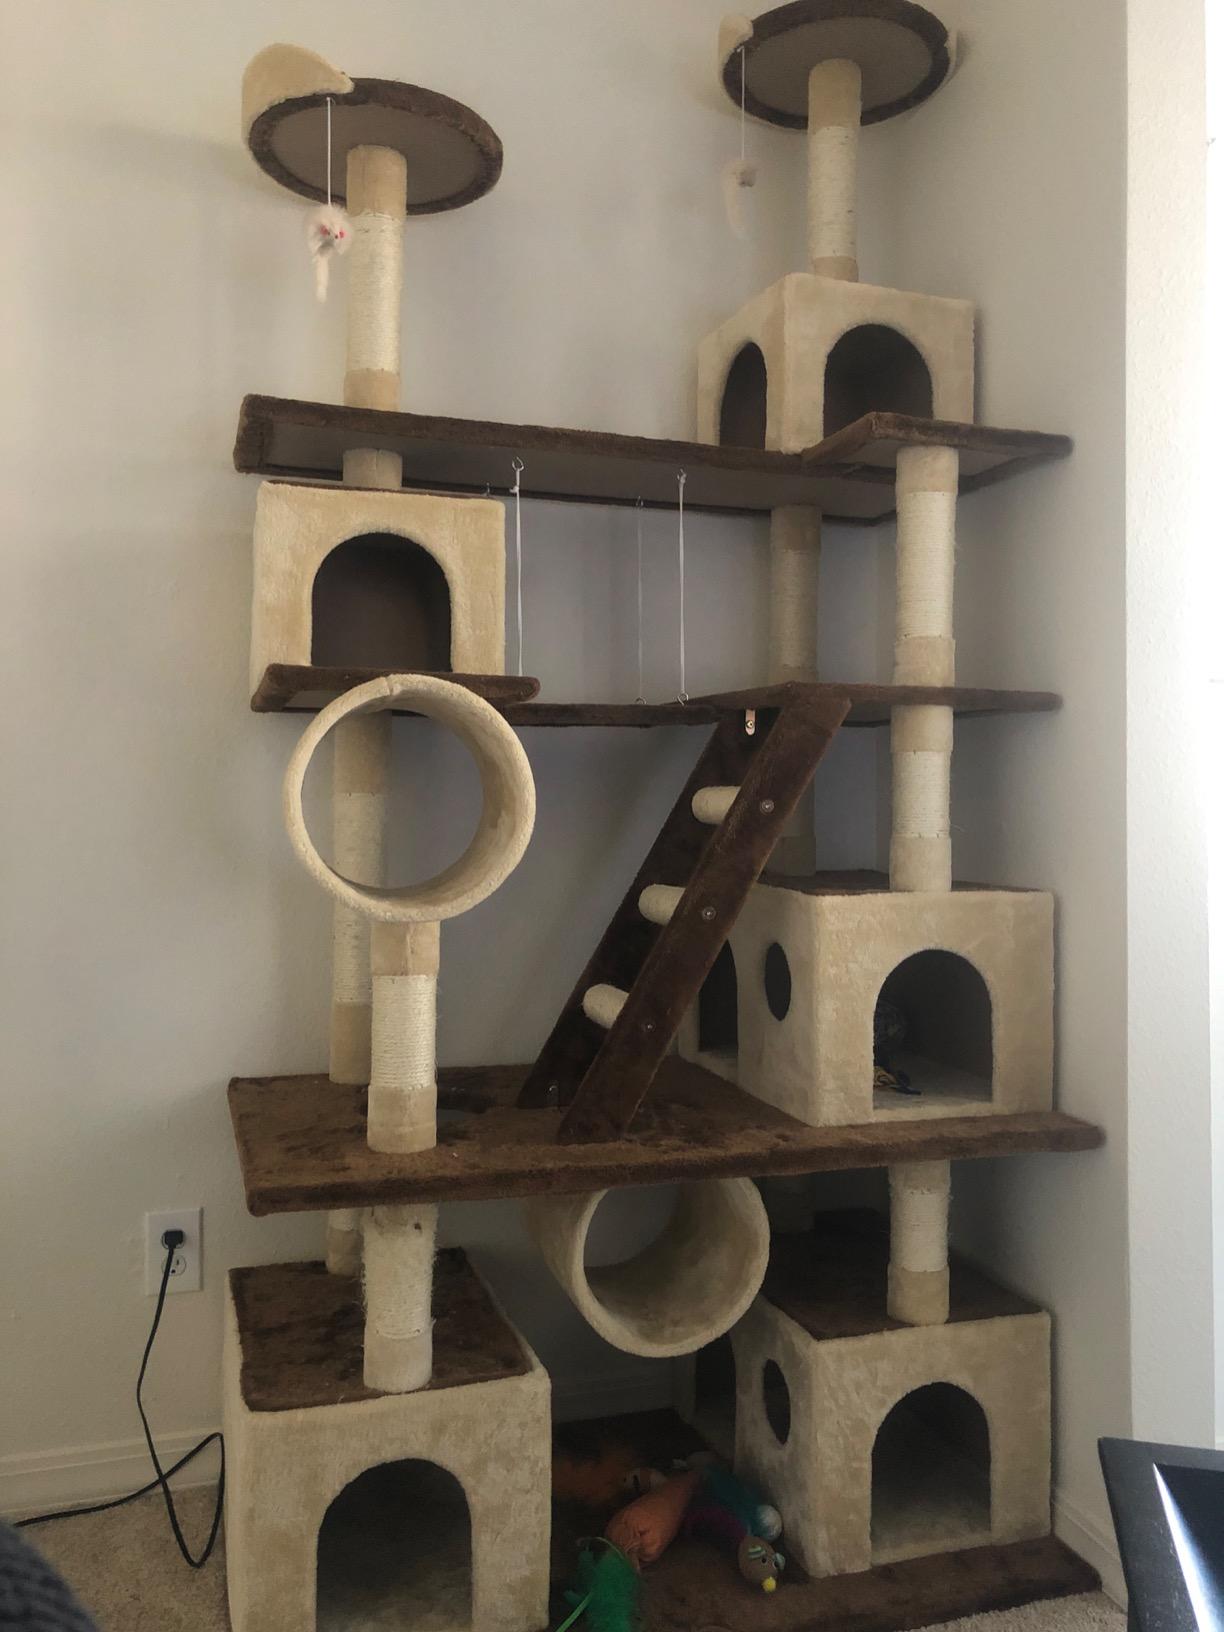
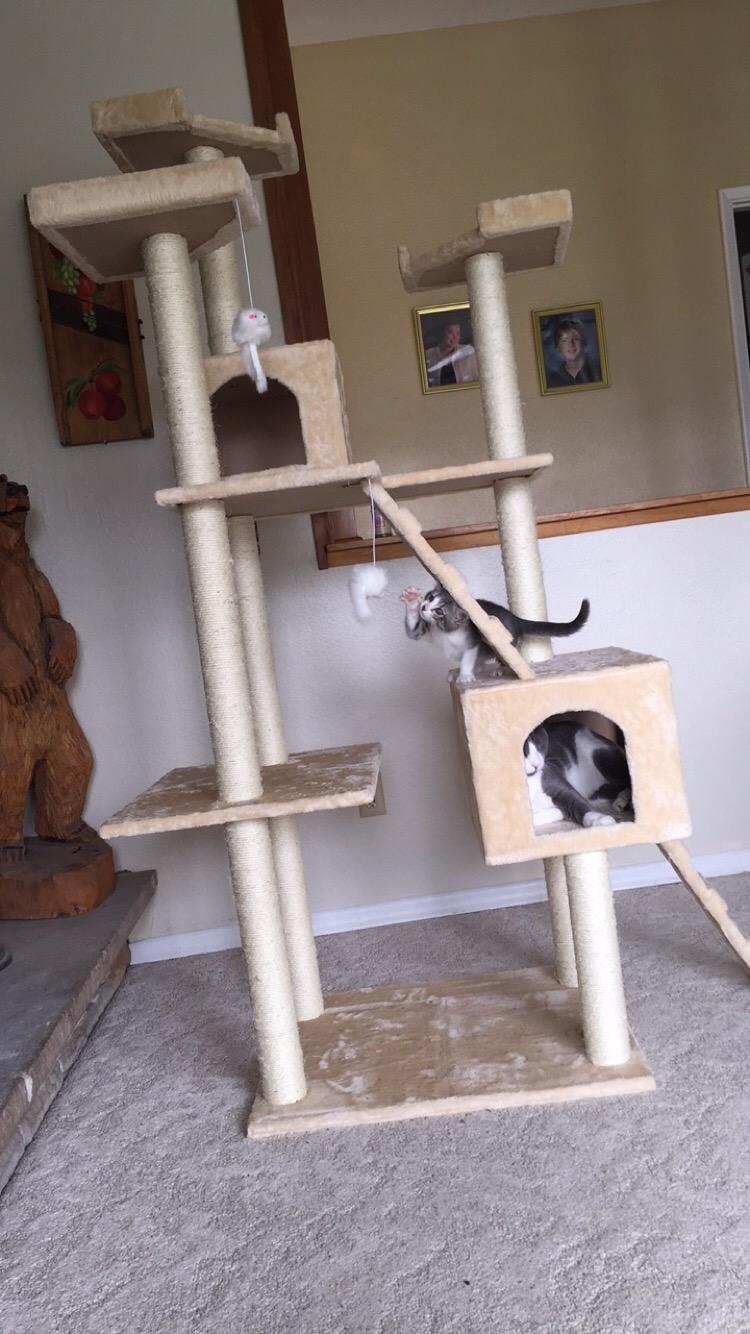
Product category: items_cat tree
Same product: no